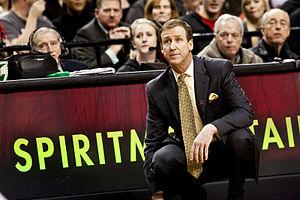
Terry Stotts, né le 25 novembre 1957 à Cedar Falls, dans l'Iowa, est un entraîneur et ancien joueur américain de basket-ball. Il a évolué durant sa carrière au poste d'ailier.